Yesnaby Sandstone Group

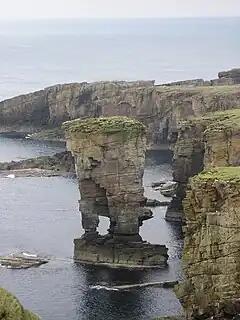
Dune cross-bedded aeolian Yesnaby Sandstone exposed in the cliffs at Yesnaby and on Yesnaby Castle sea stack

The Yesnaby Sandstone Group is a Devonian lithostratigraphic group (a sequence of rock strata) in west Mainland Orkney, Scotland. The name is derived from the locality of Yesnaby where the strata are exposed in coastal cliffs.